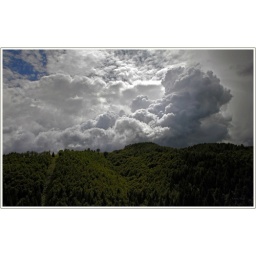
Convective cloud above the forest - Nube convettiva sopra la foresta